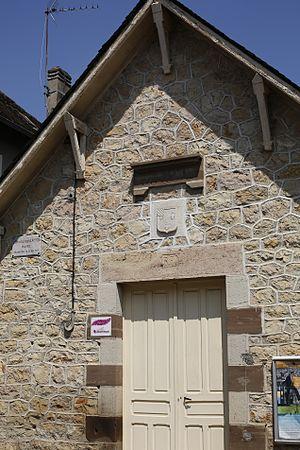
Mairie de Saint-Cernin-de-Larche.
Saint-Cernin-de-Larche est une commune française située dans le département de la Corrèze, en région Nouvelle-Aquitaine.